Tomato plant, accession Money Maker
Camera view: vertical (180 deg); turntable rotation: 90 degrees
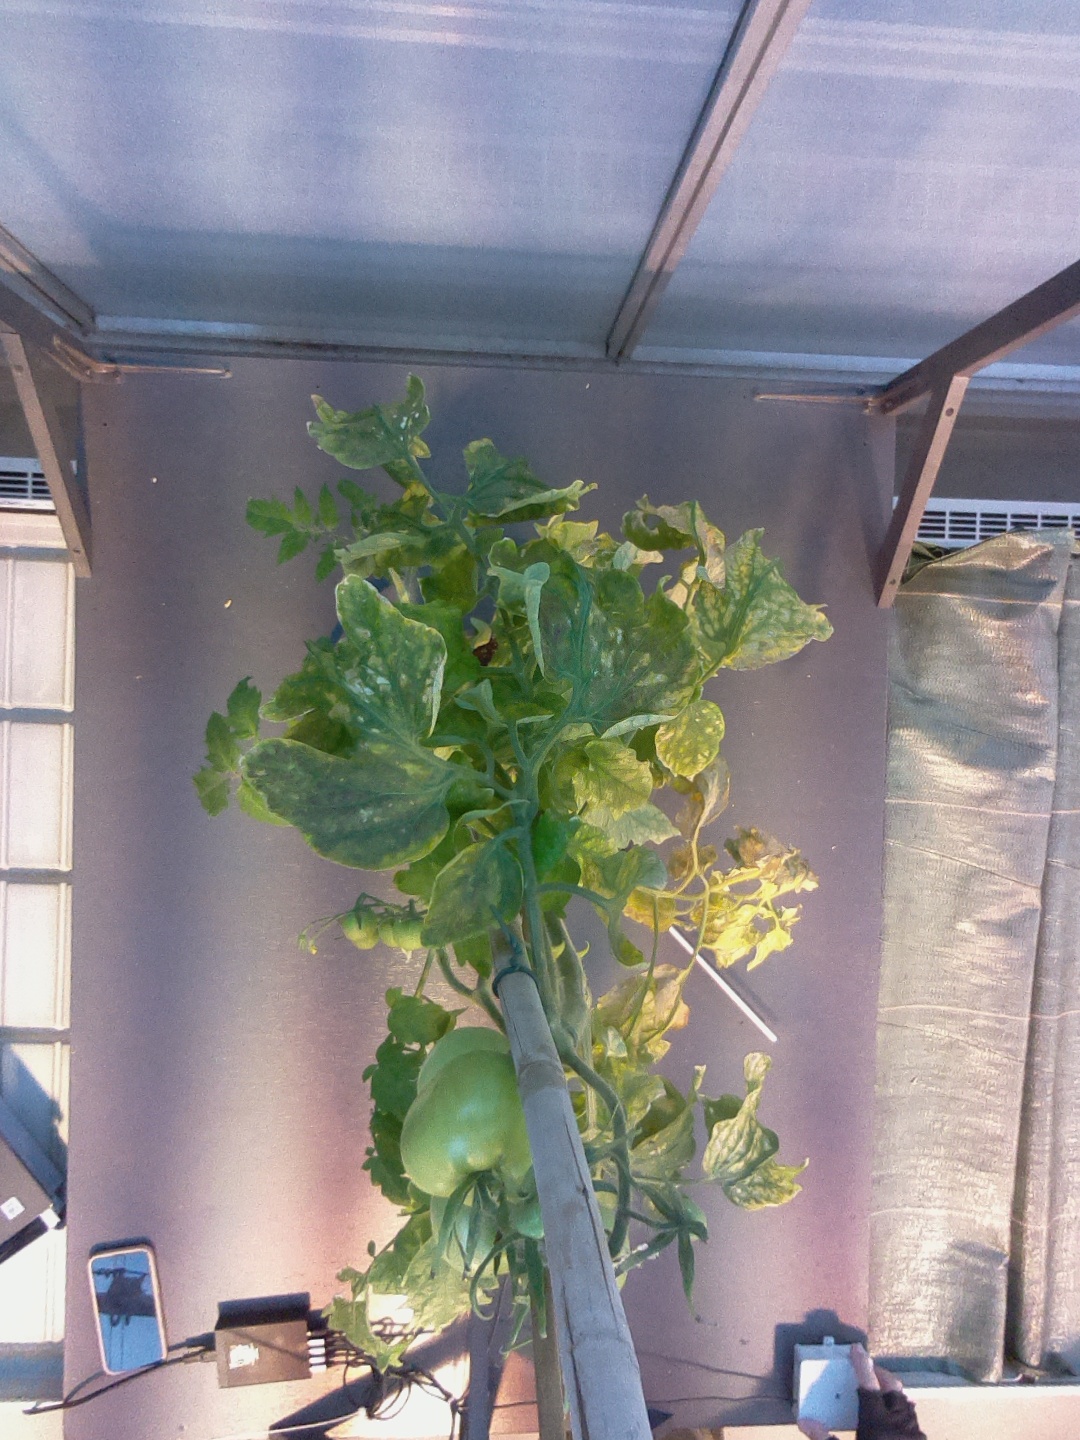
BBCH growth stage 78: 80% -90% of final fruit size